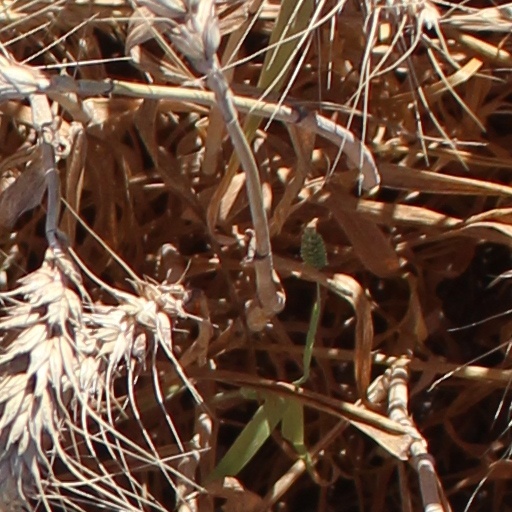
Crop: wheat